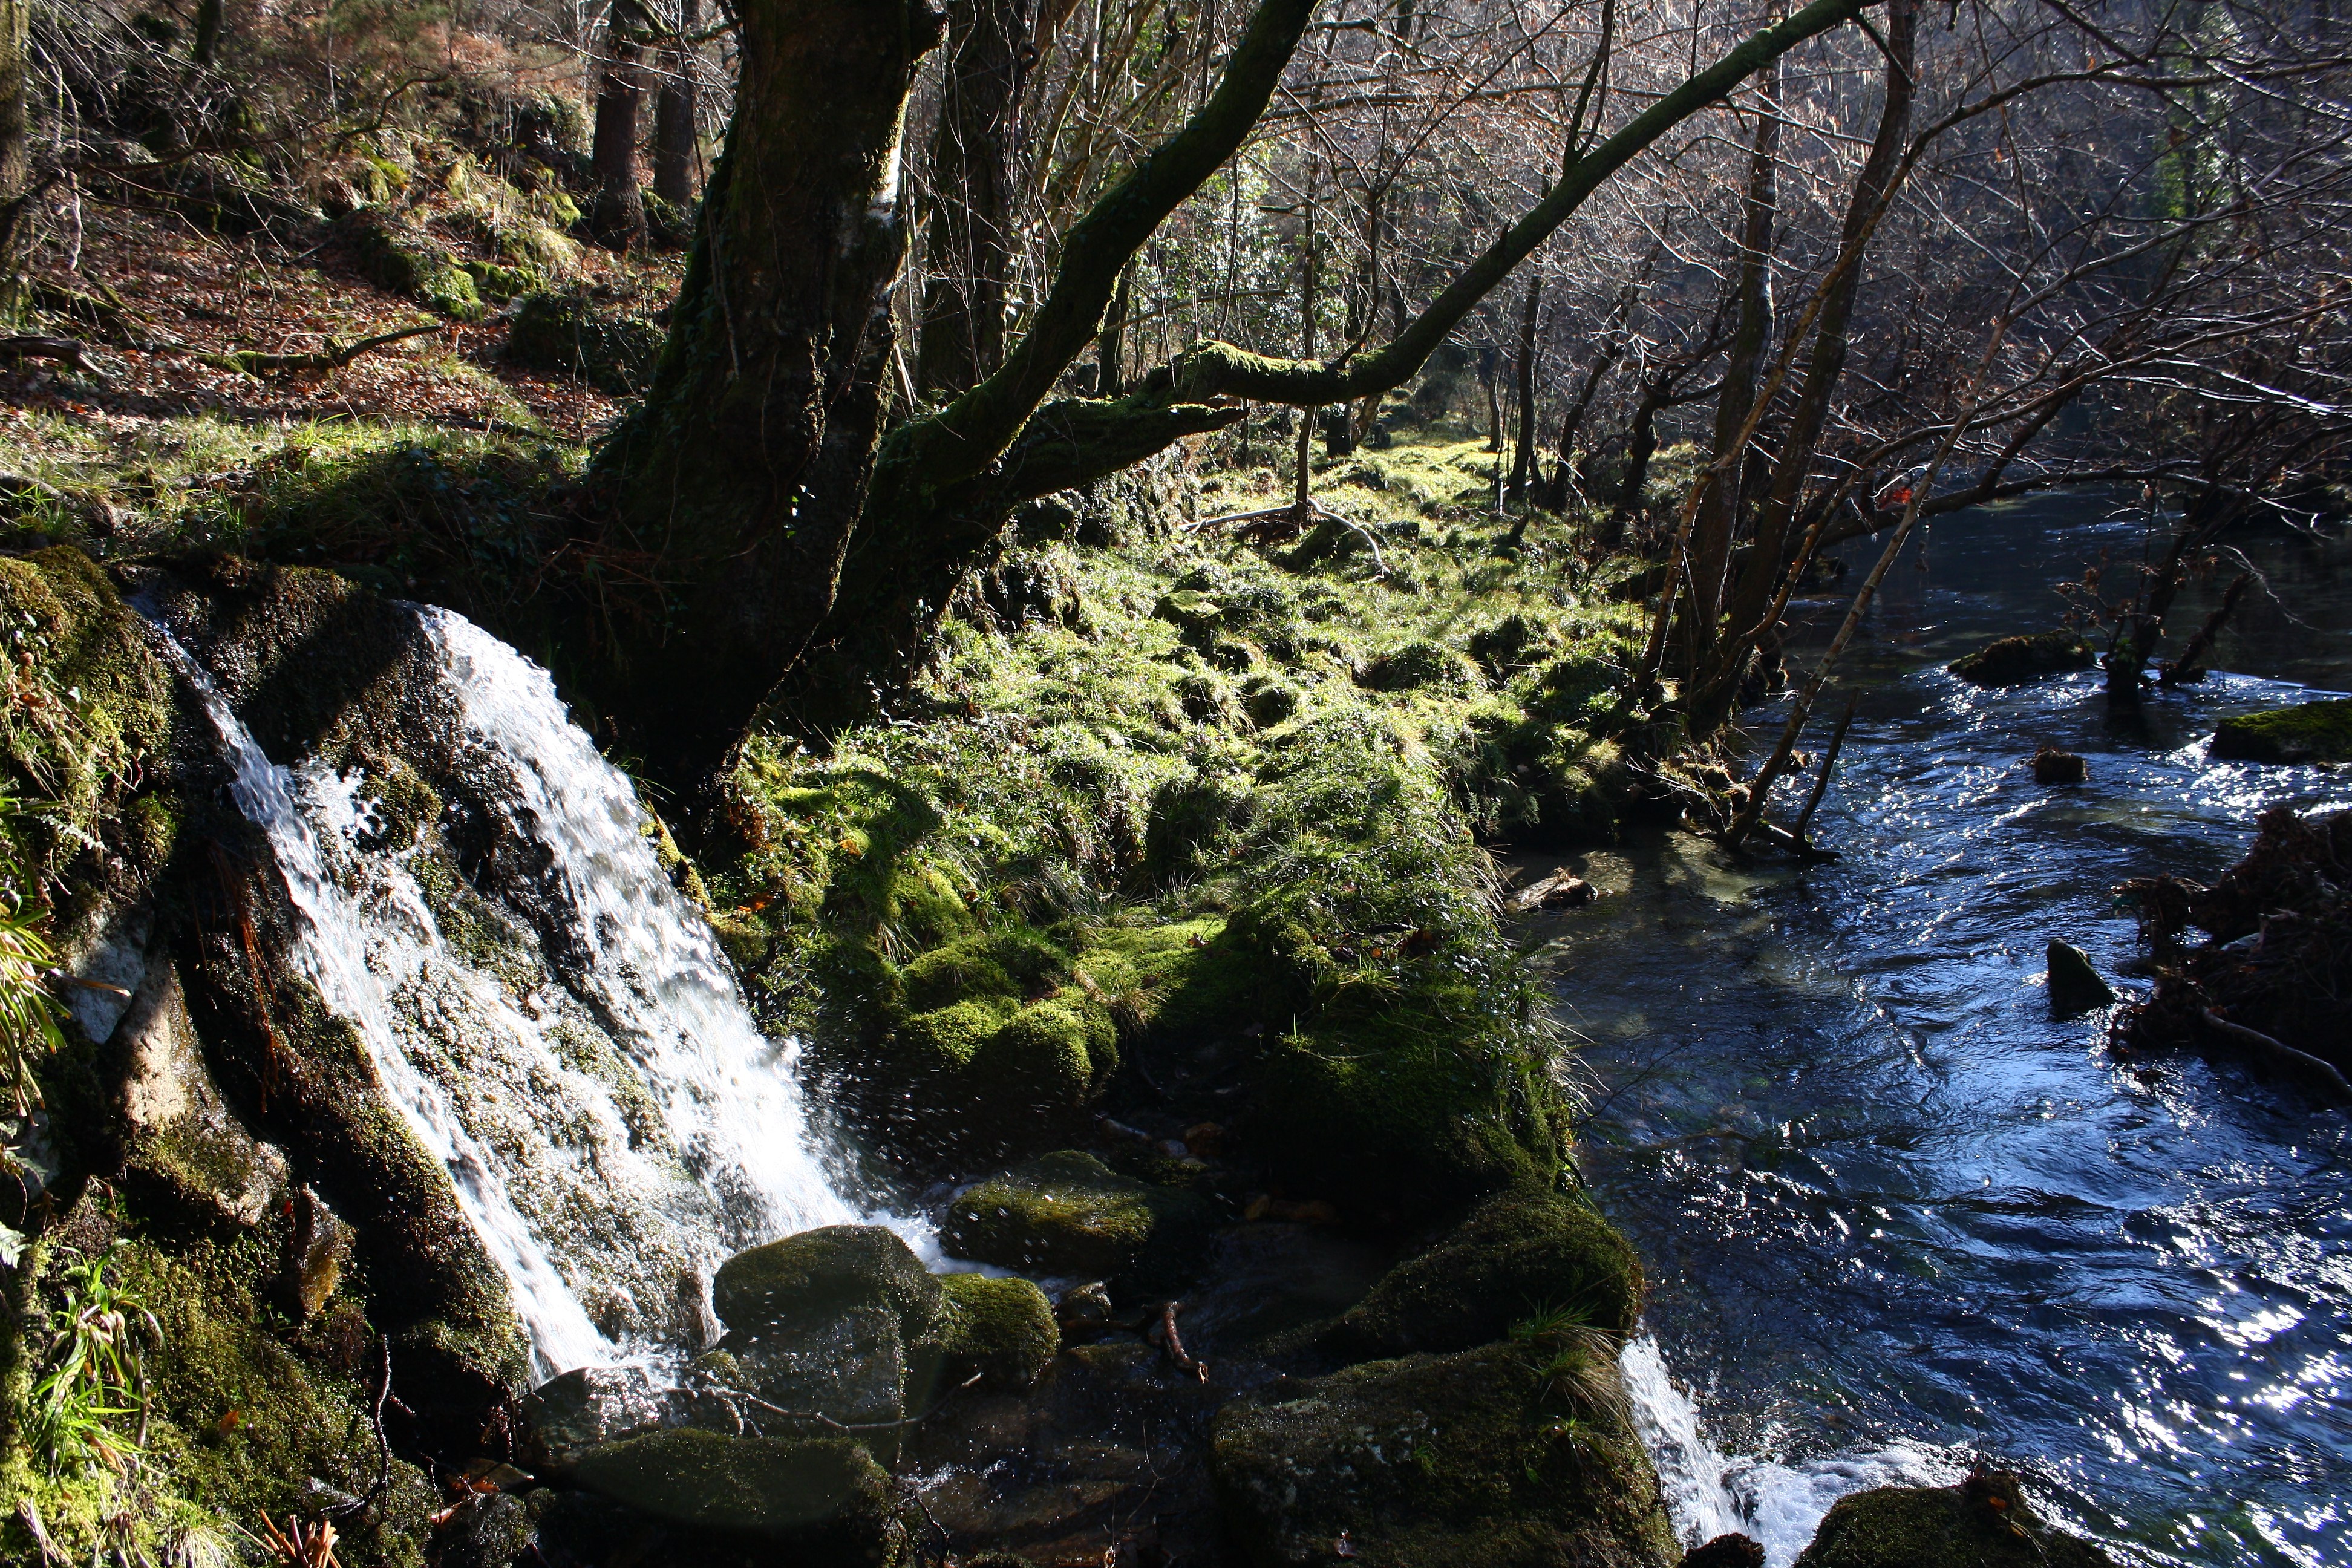
tree, water, nature, forest, rock, waterfall, creek, wilderness, leaf, flower, river, valley, stream, autumn, rapid, body of water, ravine, espaa, galicia, pontevedra, woodland, water feature, watercourse, alama, canoneos1000d, rioverdugo